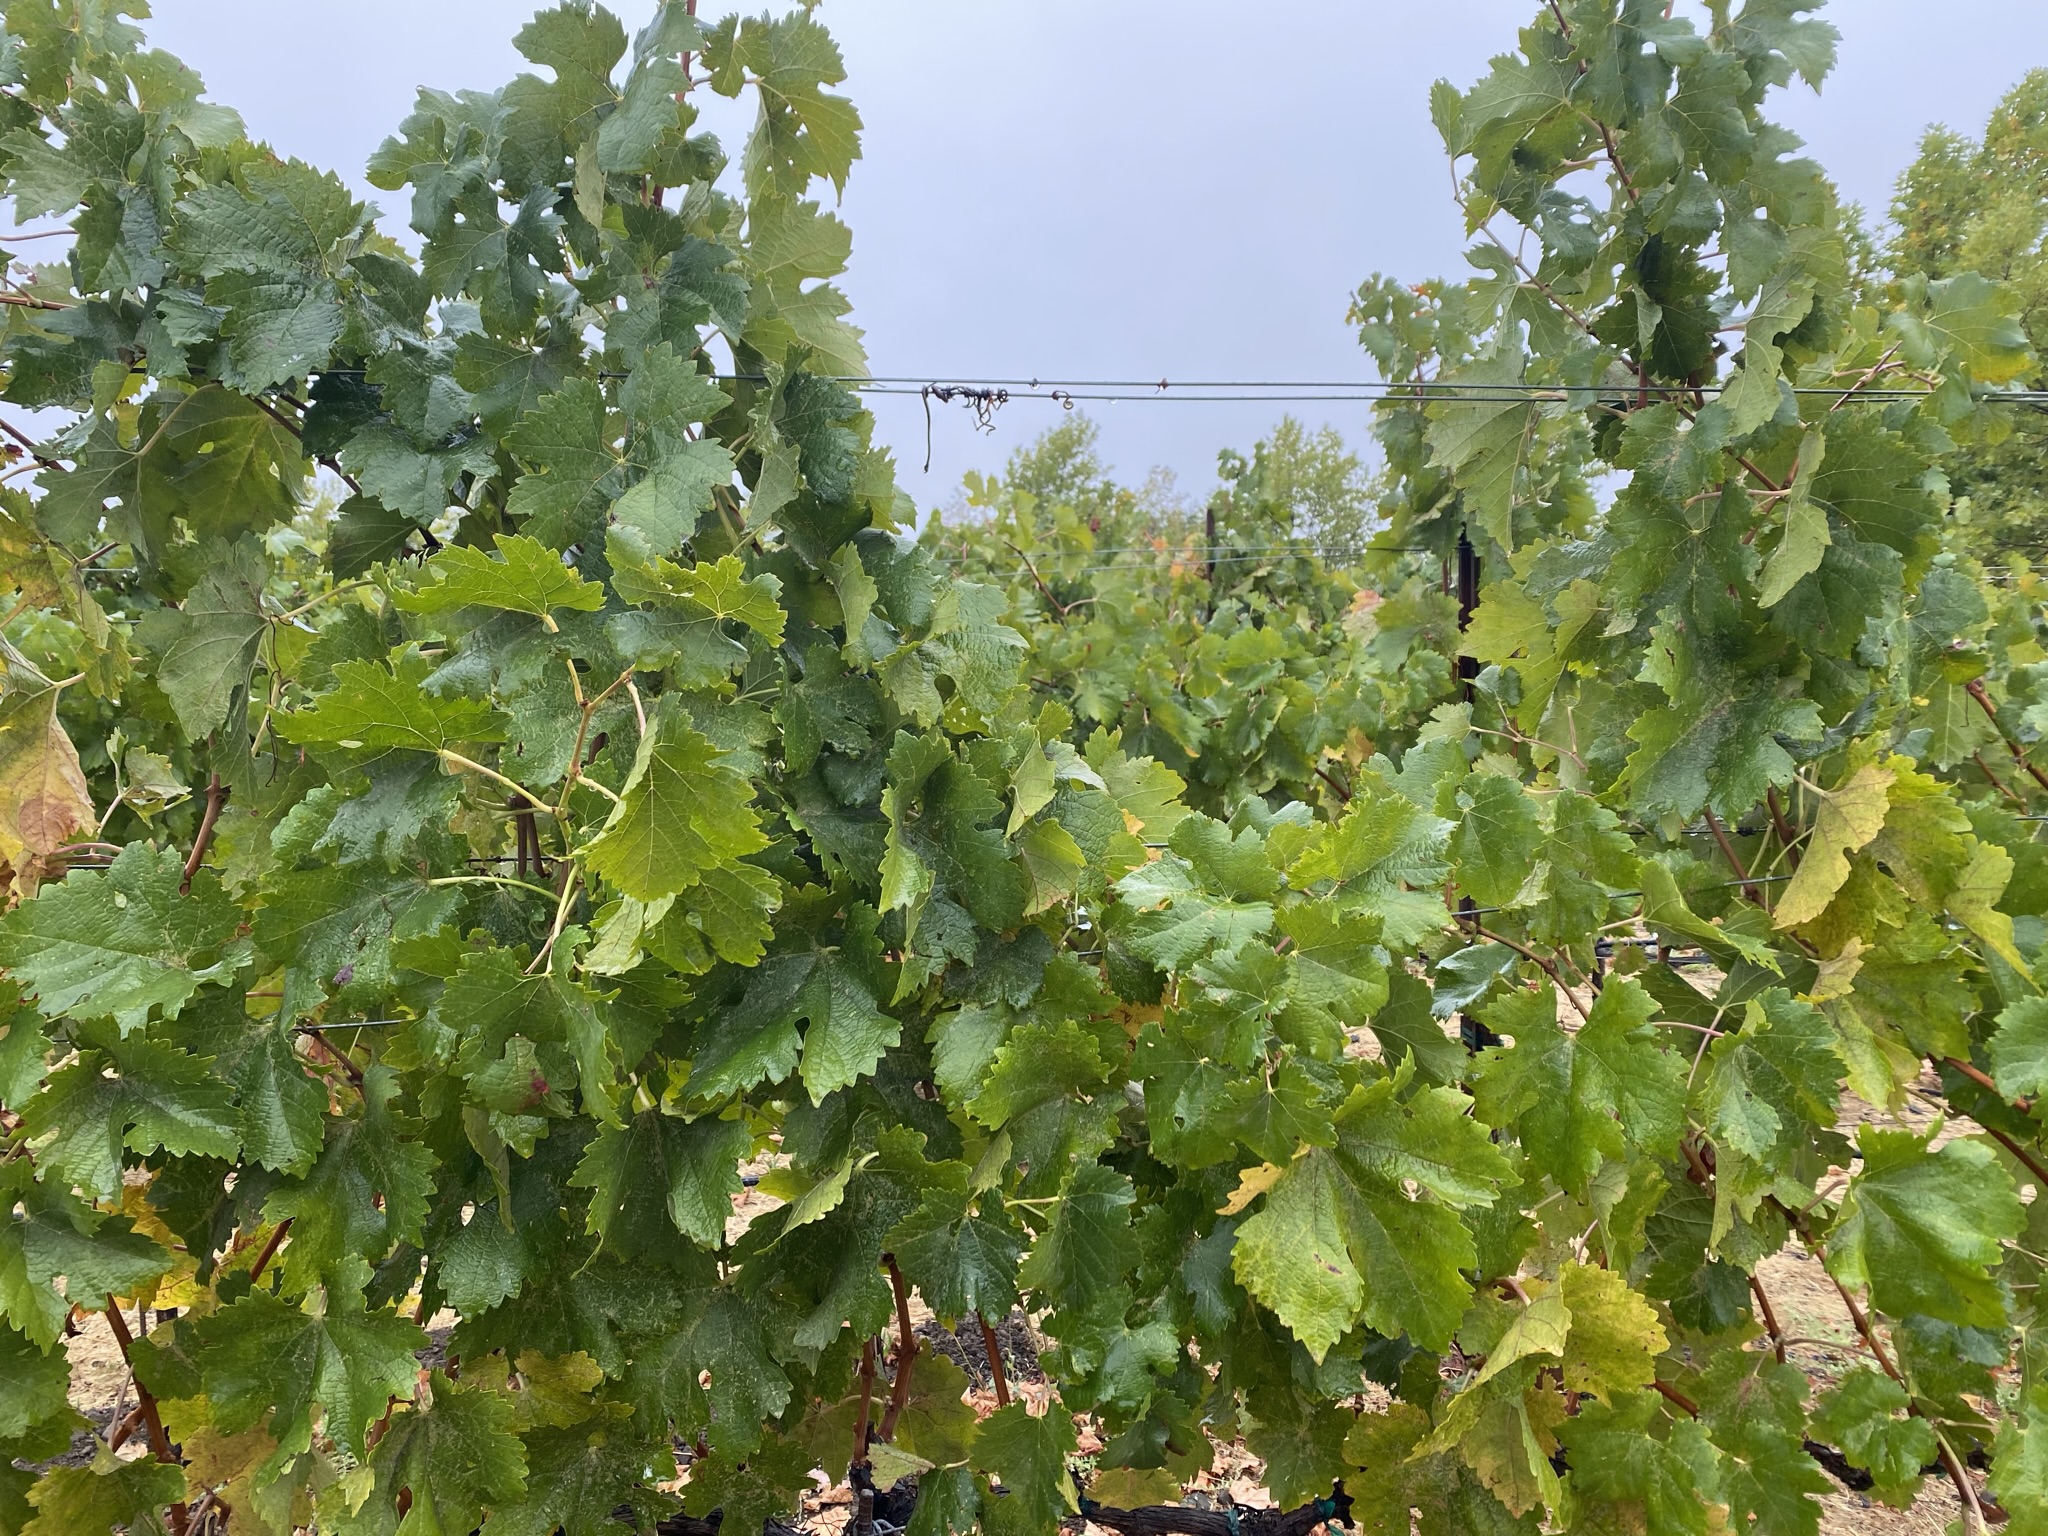
Label: No Virus